A Sister's All You Need

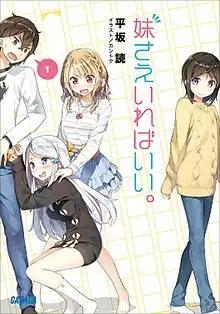
First light novel volume cover

is a Japanese light novel series written by Yomi Hirasaka and illustrated by Kantoku. Fourteen volumes were published by Shogakukan under their Gagaga Bunko imprint from March 2015 to February 2020. Two manga adaptations have been published by Shogakukan and Square Enix. A 12-episode anime television series adaptation by Silver Link aired from October to December 2017.